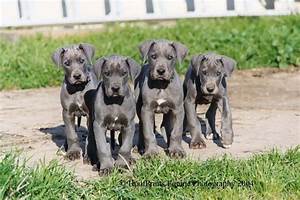
Label: cane